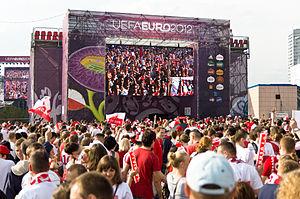
Une fan zone est un espace privilégié réservé à des supporteurs ou à des admirateurs lors d'événements. Cette zone est au plus près du spectacle.